North magnetic pole

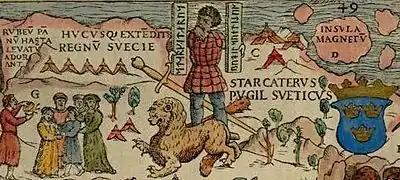
Part of the Carta marina of 1539 by Olaus Magnus, depicting the location of magnetic north vaguely conceived as "Insula Magnetū[m]" (Latin for "Island of Magnets"), off modern-day Murmansk. The man holding the rune staffs is the Norse hero Starkad ("Starcaterus").

Early European navigators, cartographers and scientists believed that compass needles were attracted to a hypothetical "magnetic island" somewhere in the far north (see Rupes Nigra), or to Polaris, the pole star. The idea that Earth itself acts as essentially a giant magnet was first proposed in 1600, by the English physician and natural philosopher William Gilbert. He was also the first to define the north magnetic pole as the point where Earth's magnetic field points vertically downwards. This is the current definition, though it would be a few hundred years before the nature of Earth's magnetic field was understood with modern accuracy and precision.